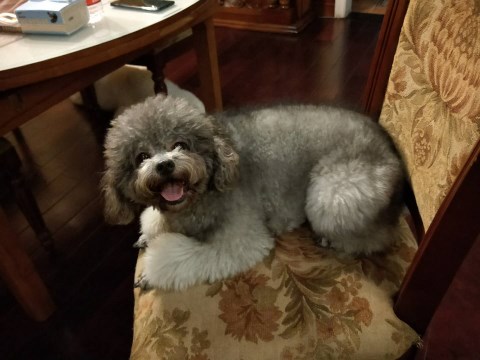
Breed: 2925-n000114-toy_poodle